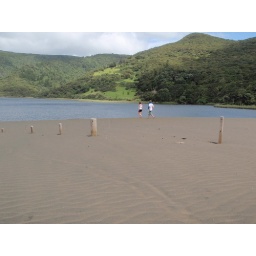
this huge sand dune is surrounded by a river and forested hills. quite a stunning sight